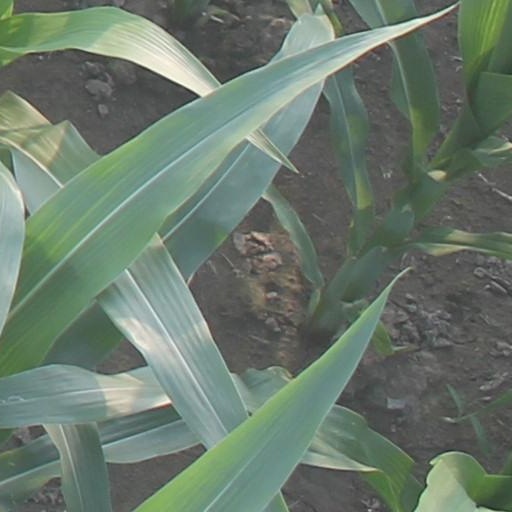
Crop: maize; corn